John Pounds

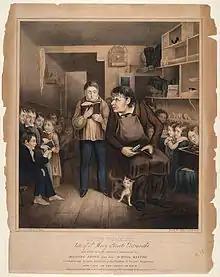
Published by Bouvé & Sharp, 221 Washington St., Boston, c. 1843-1845

John Pounds (17 June 1766 – 1 January 1839) was an English teacher, the man most responsible for the creation of the concept of Ragged schools. After Pounds' death, Thomas Guthrie (often credited with the creation of Ragged Schools) wrote his "Plea for Ragged Schools" and proclaimed John Pounds as the originator of this idea.